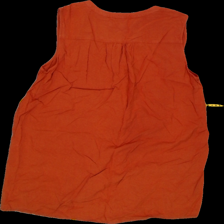
View: back
Type: Blouse
Category: Ladies
Brand: KappAhl
Colors: Orange
Material: 100% Viscose
Pattern: Plain
Cut: Regular
Size: L
Season: All
Trend: No trend
Stains: No
Price range: 50-100
Recommended usage: Reuse